Daire Nolan

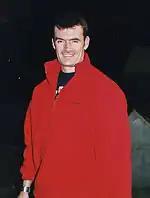
Daire_Nolan

Daire Nolan (born 1 December 1968) is an Irish dancer and choreographer best known for his work in "Lord of the Dance" and "Feet of Flames".